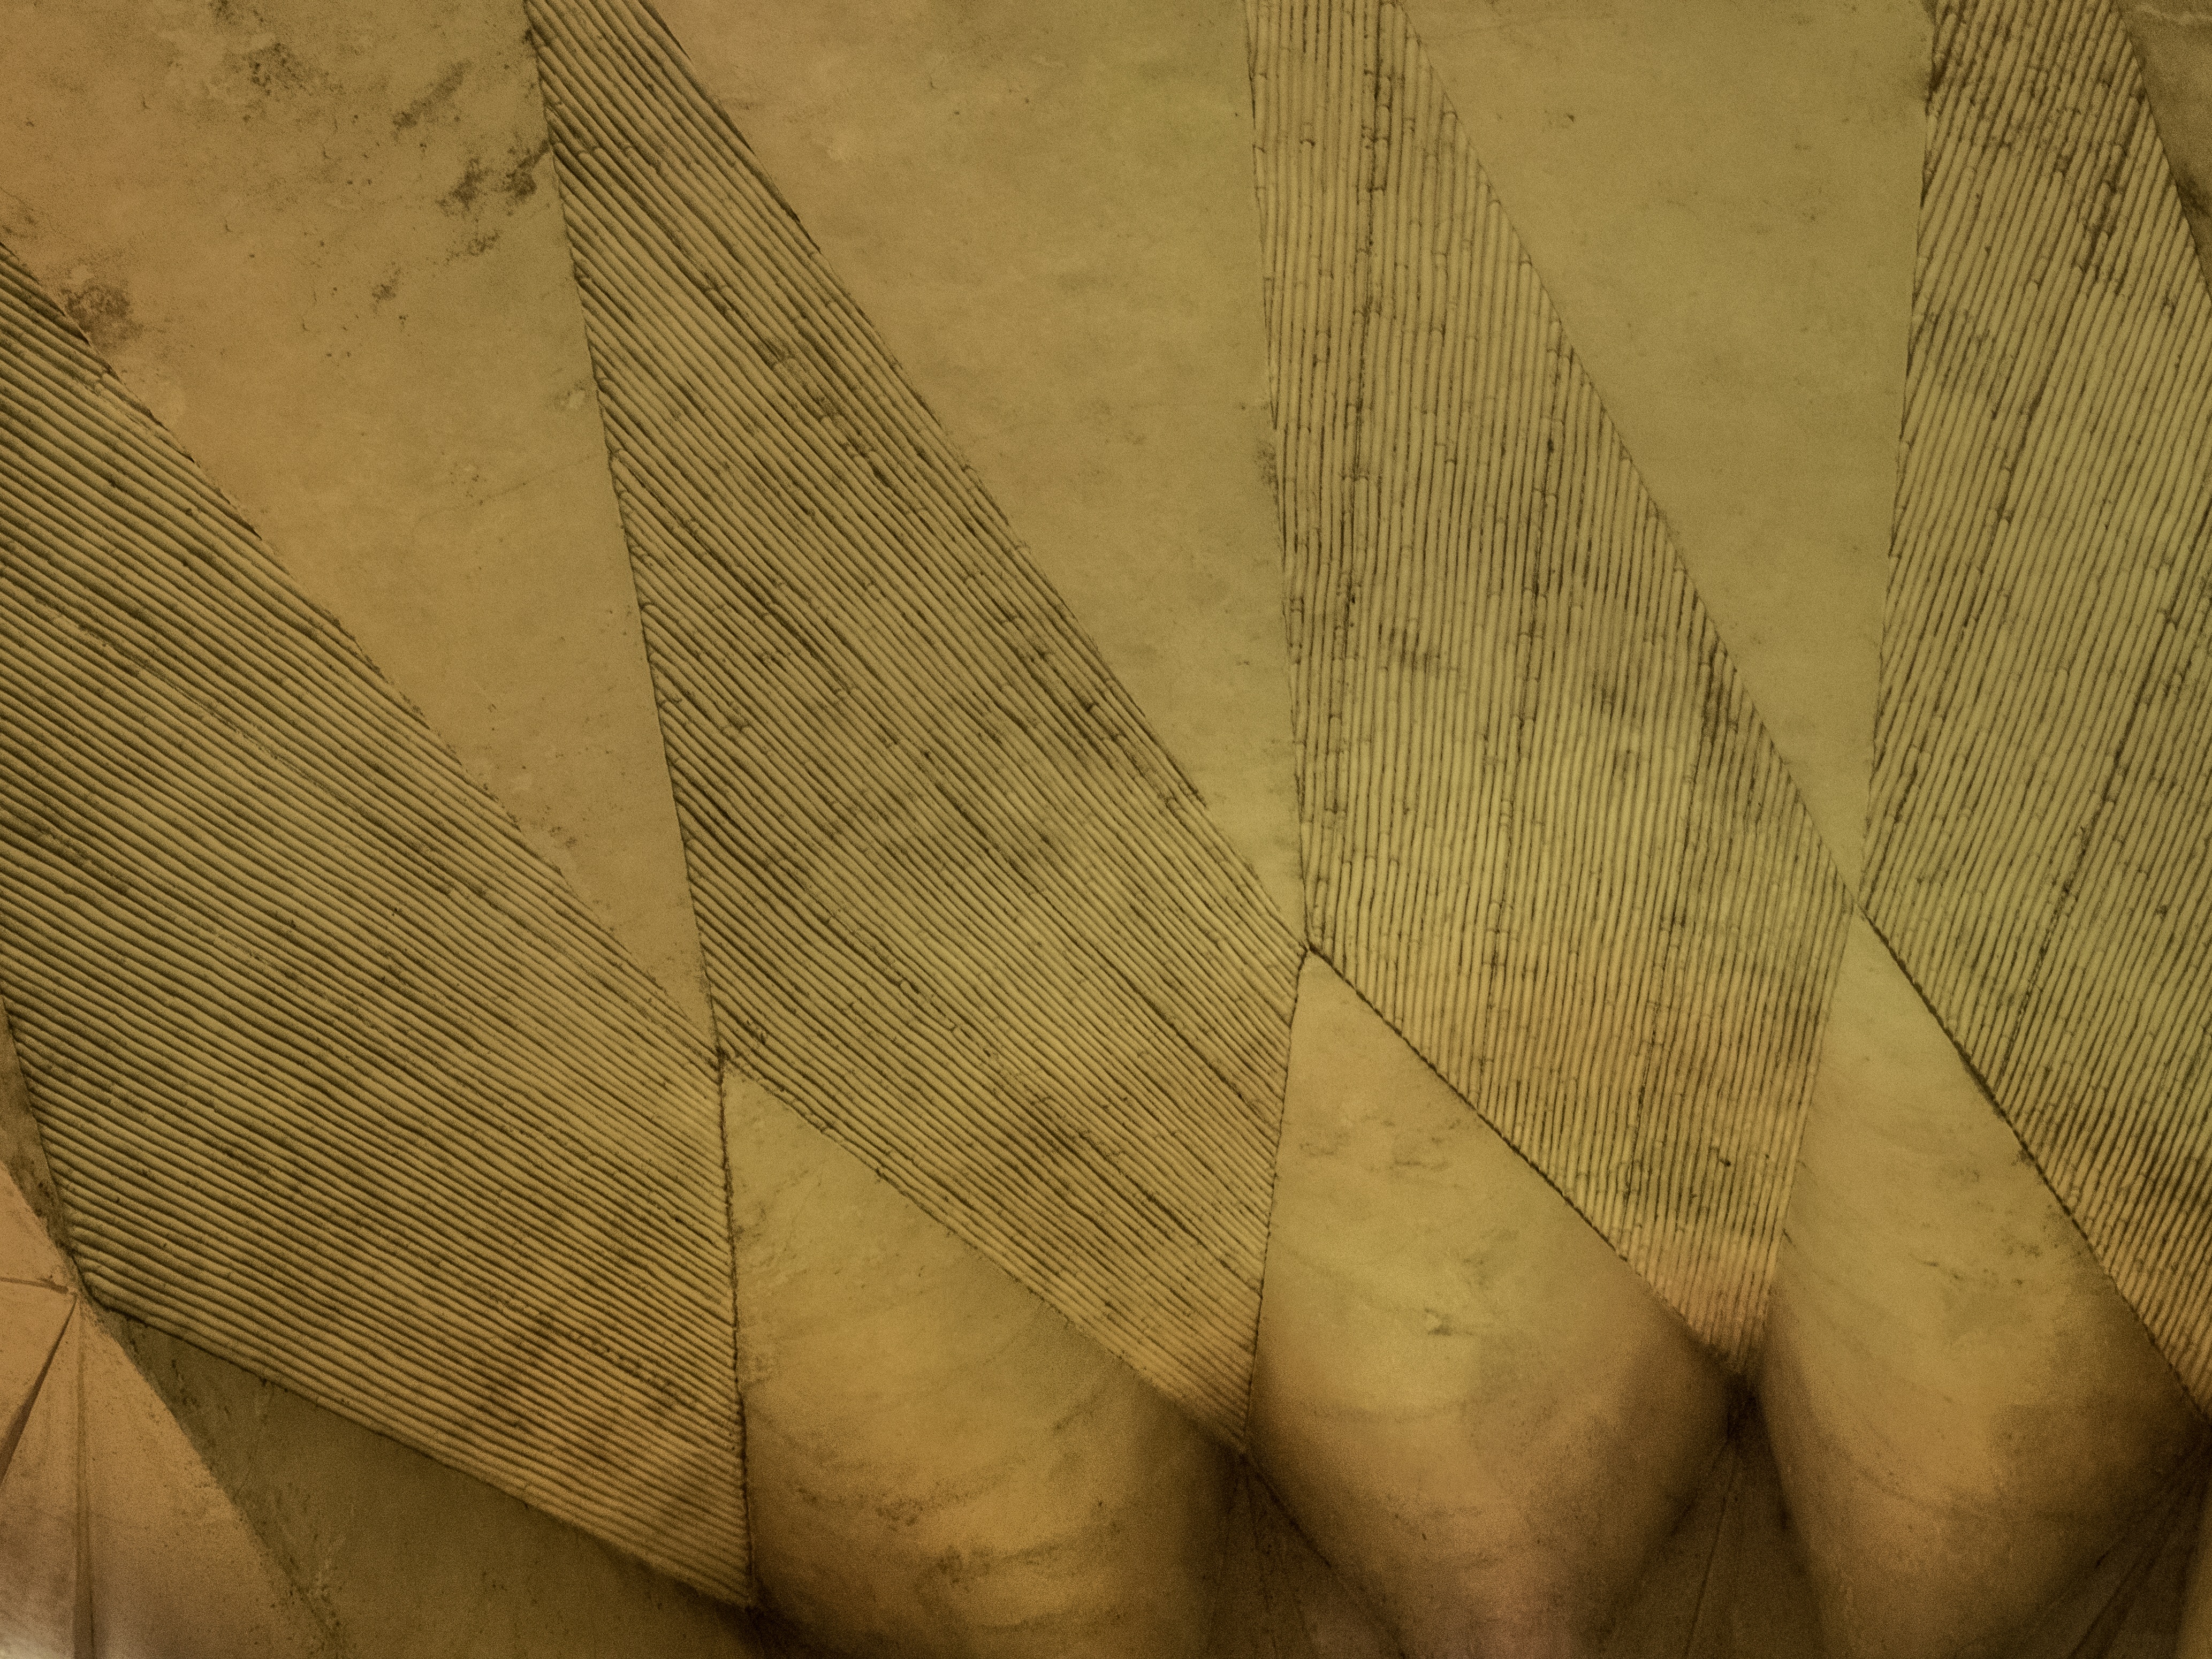
sand, architecture, wood, sunlight, texture, leaf, glass, wall, ceiling, line, reflection, tower, cathedral, barcelona, modern architecture, close up, art, lights, colors, temple, windows, catalonia, shape, sagrada familia, ancient history